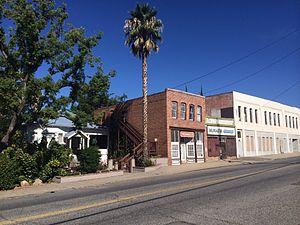
Ceci est la liste des lieux historiques inscrits sur le registre national dans le comté de San Bernardino en Californie.